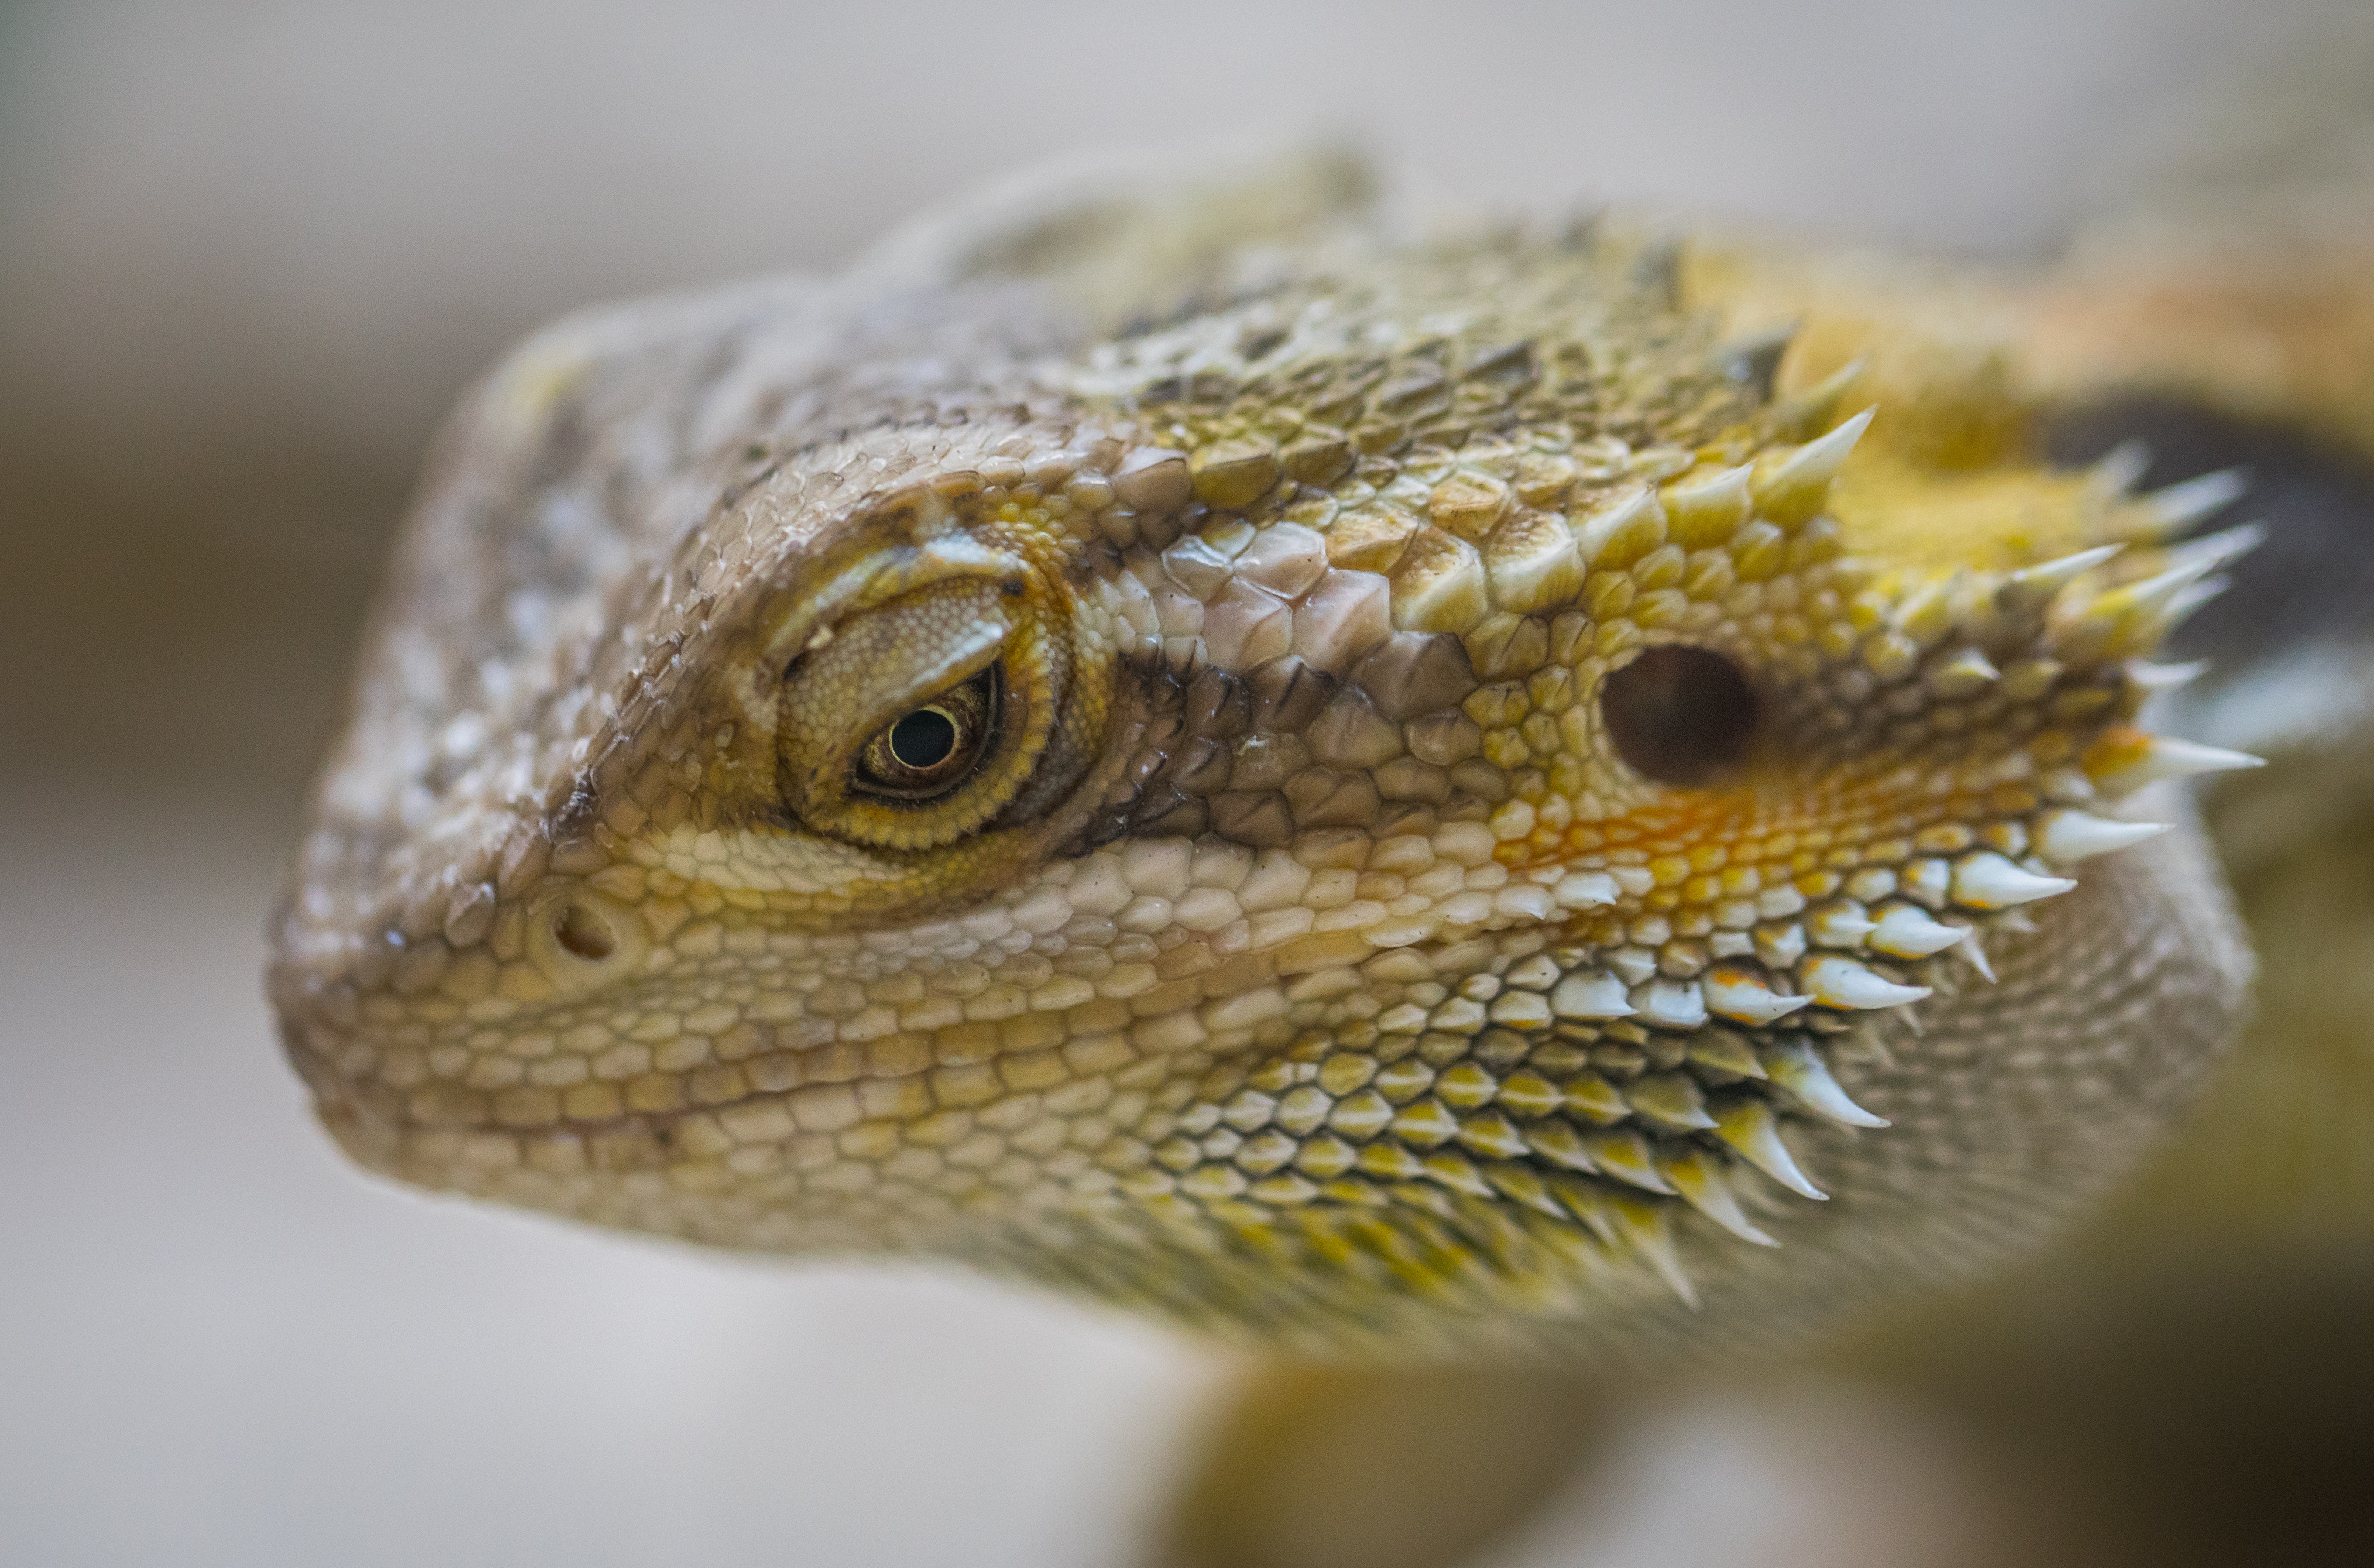
reptile, lizard, scaled reptile, iguania, iguana, agama, close up, dragon lizard, eye, terrestrial animal, iguanidae, adaptation, wildlife, chameleon